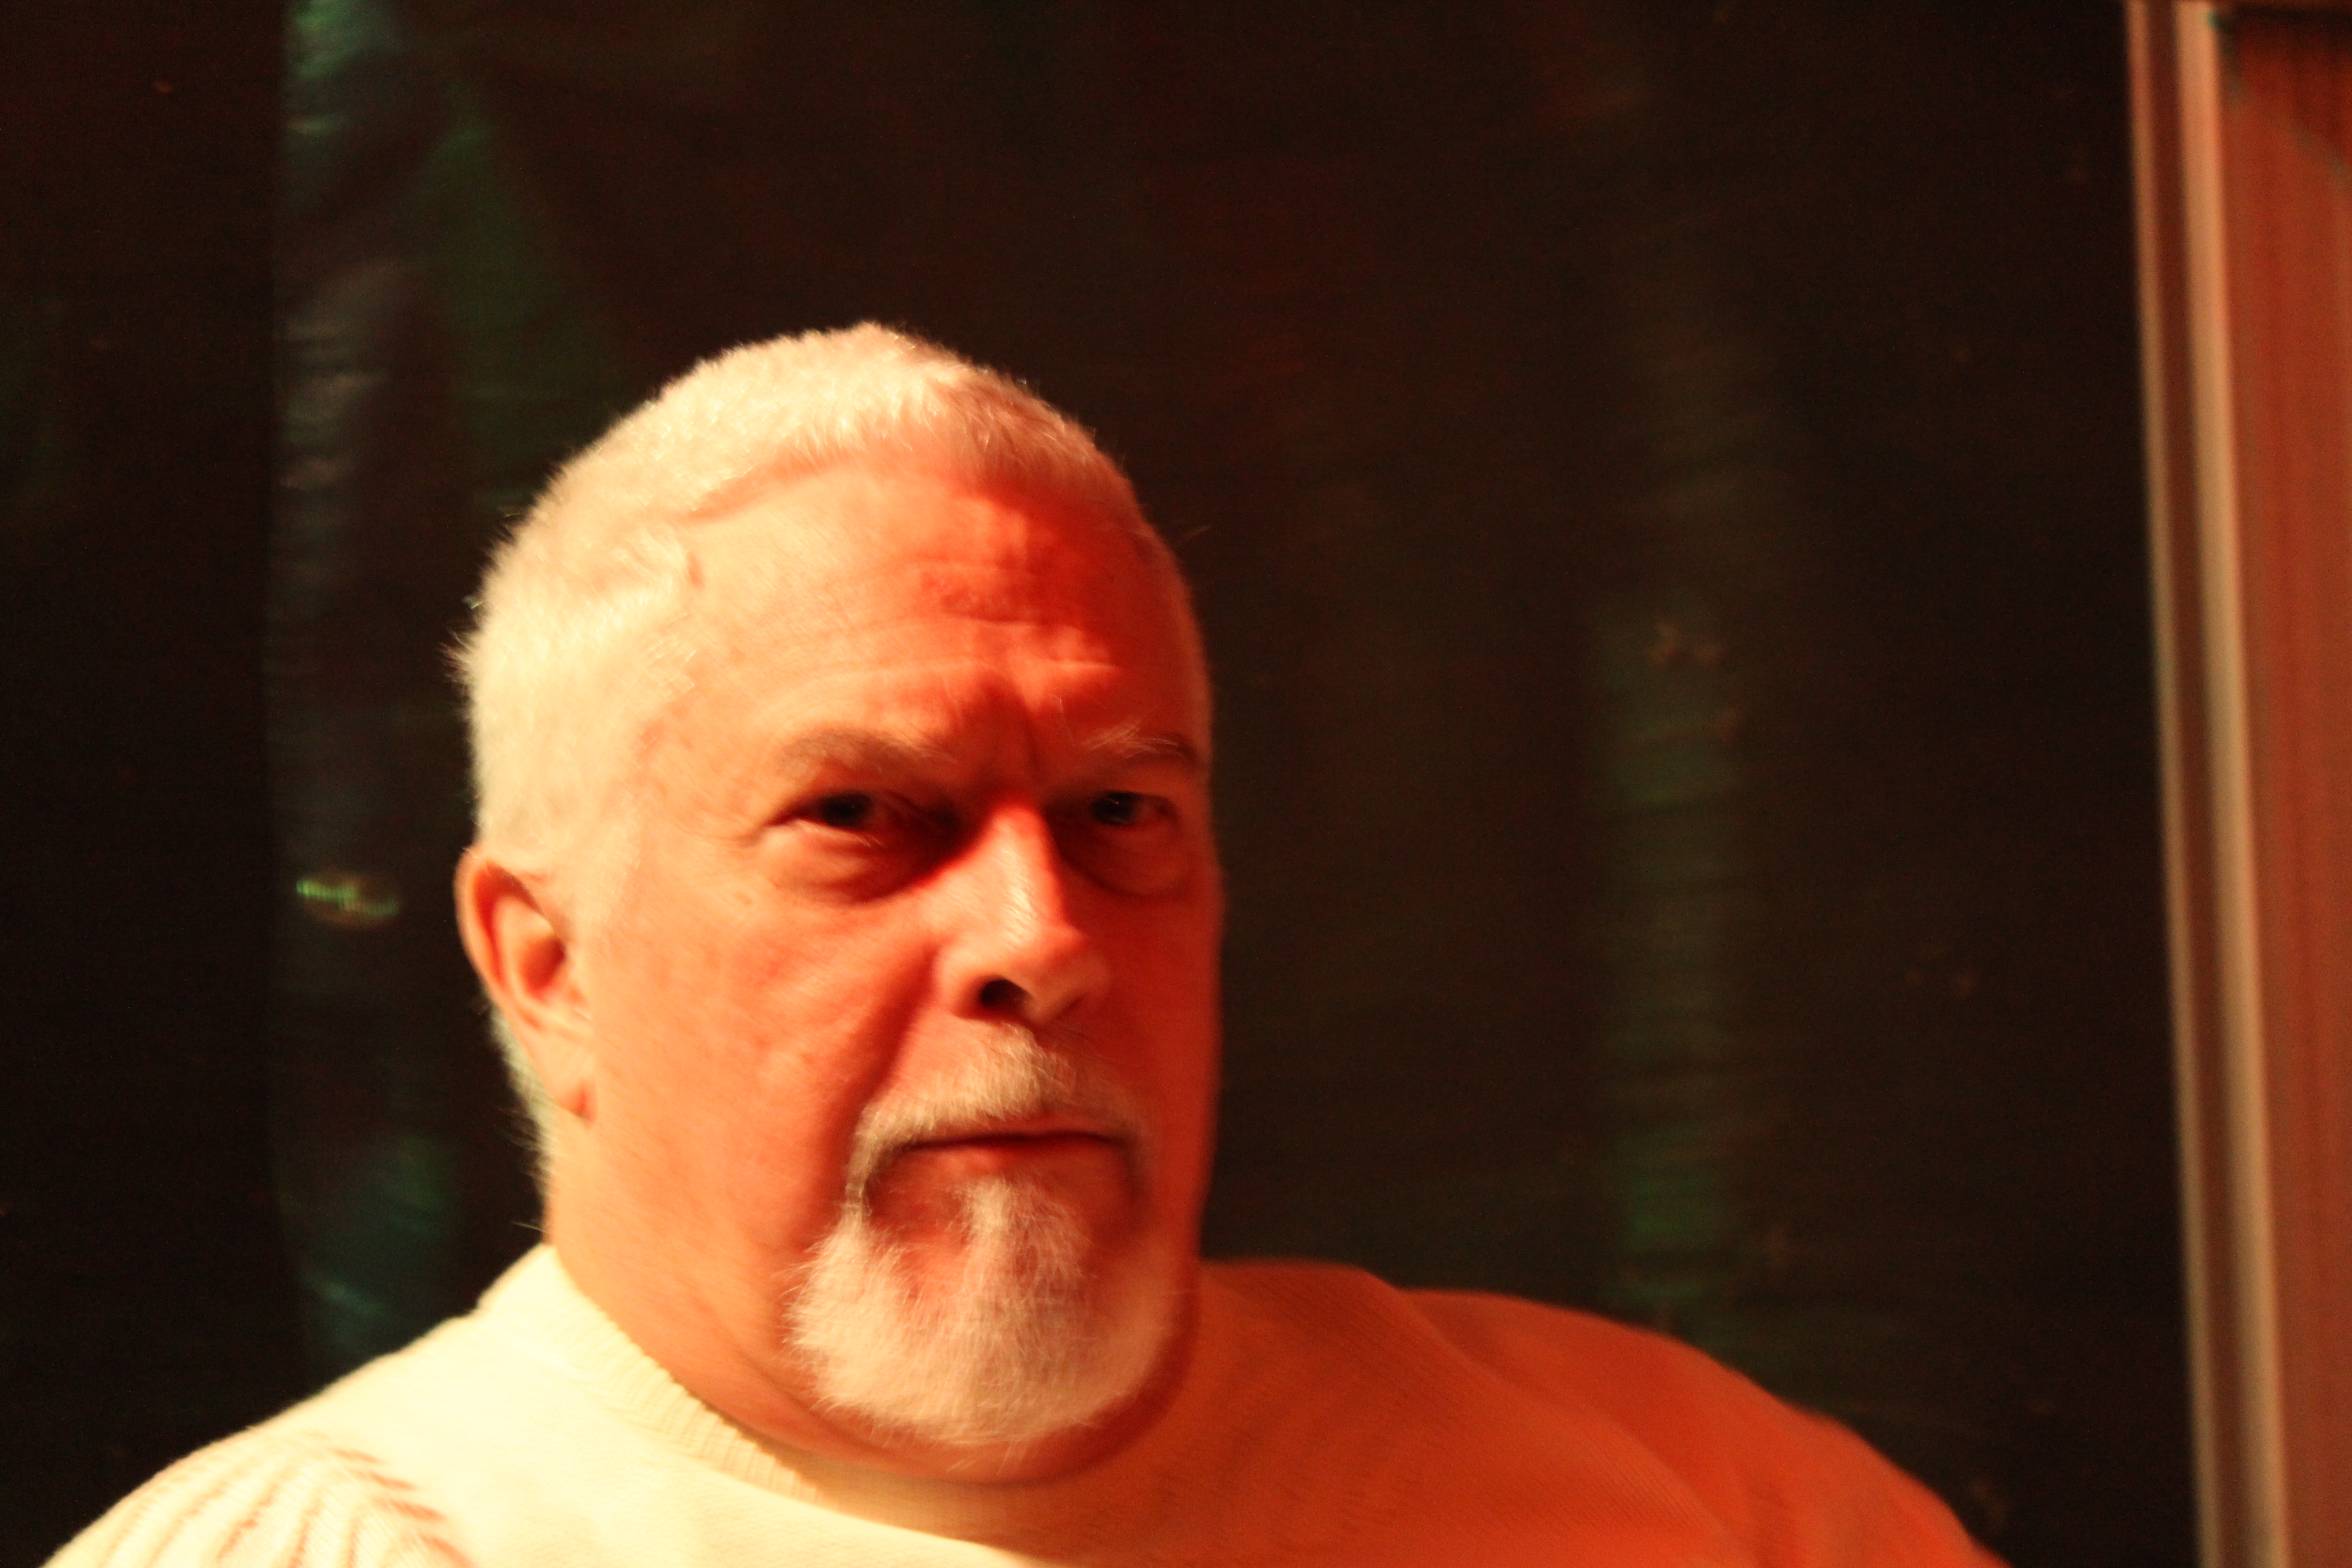
man, person, facial hair